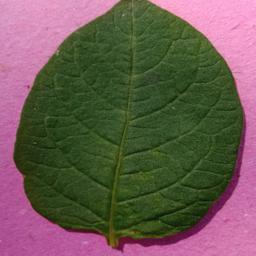
Label: Potato___Healthy